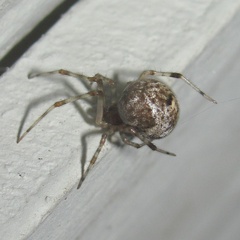
Species: Parasteatoda_tepidariorum